Górnik Zabrze

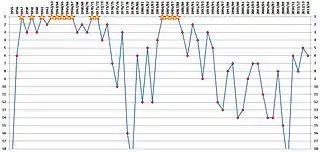
History of Górnik Zabrze classifications in the Ekstraklasa

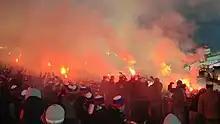
Górnik Zabrze supporters during the Great Silesian Derby

Górnik Zabrze is believed to have one of the largest and most loyal fanbases in Poland, especially in the Katowice metropolitan area. In the 2016–17 season, Górnik Zabrze drew the highest average home attendance (10,636) of all second level Polish football clubs. They also drew the highest attendance in their league (20,987). After their comeback to the top flight in 2017, Górnik drew the highest average home attendance in Polish football, surpassing current top teams Lech Poznań and Legia Warsaw, with most league games being sold-out.